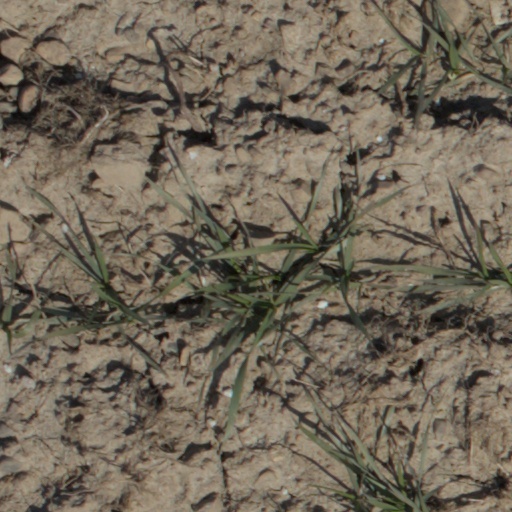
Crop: wheat